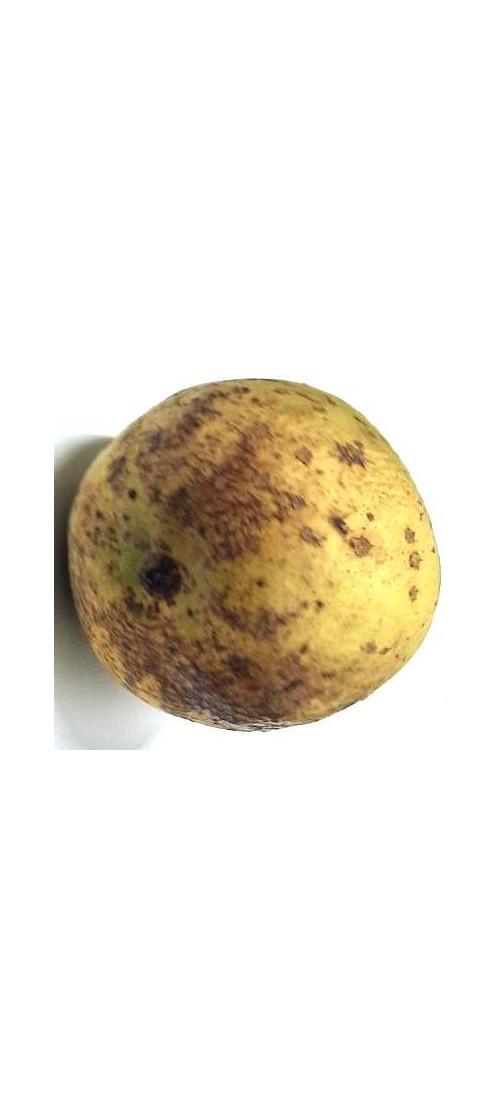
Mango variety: Gourmoti